International Composers Festival

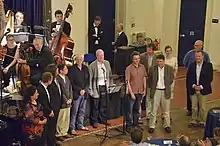

The International Composers Festival is a regular event comprising a series of concerts, lectures and networking opportunities created with the purpose to promote and showcase classical music that is tuneful, universally appealing and created solely by living composers attending the concerts.